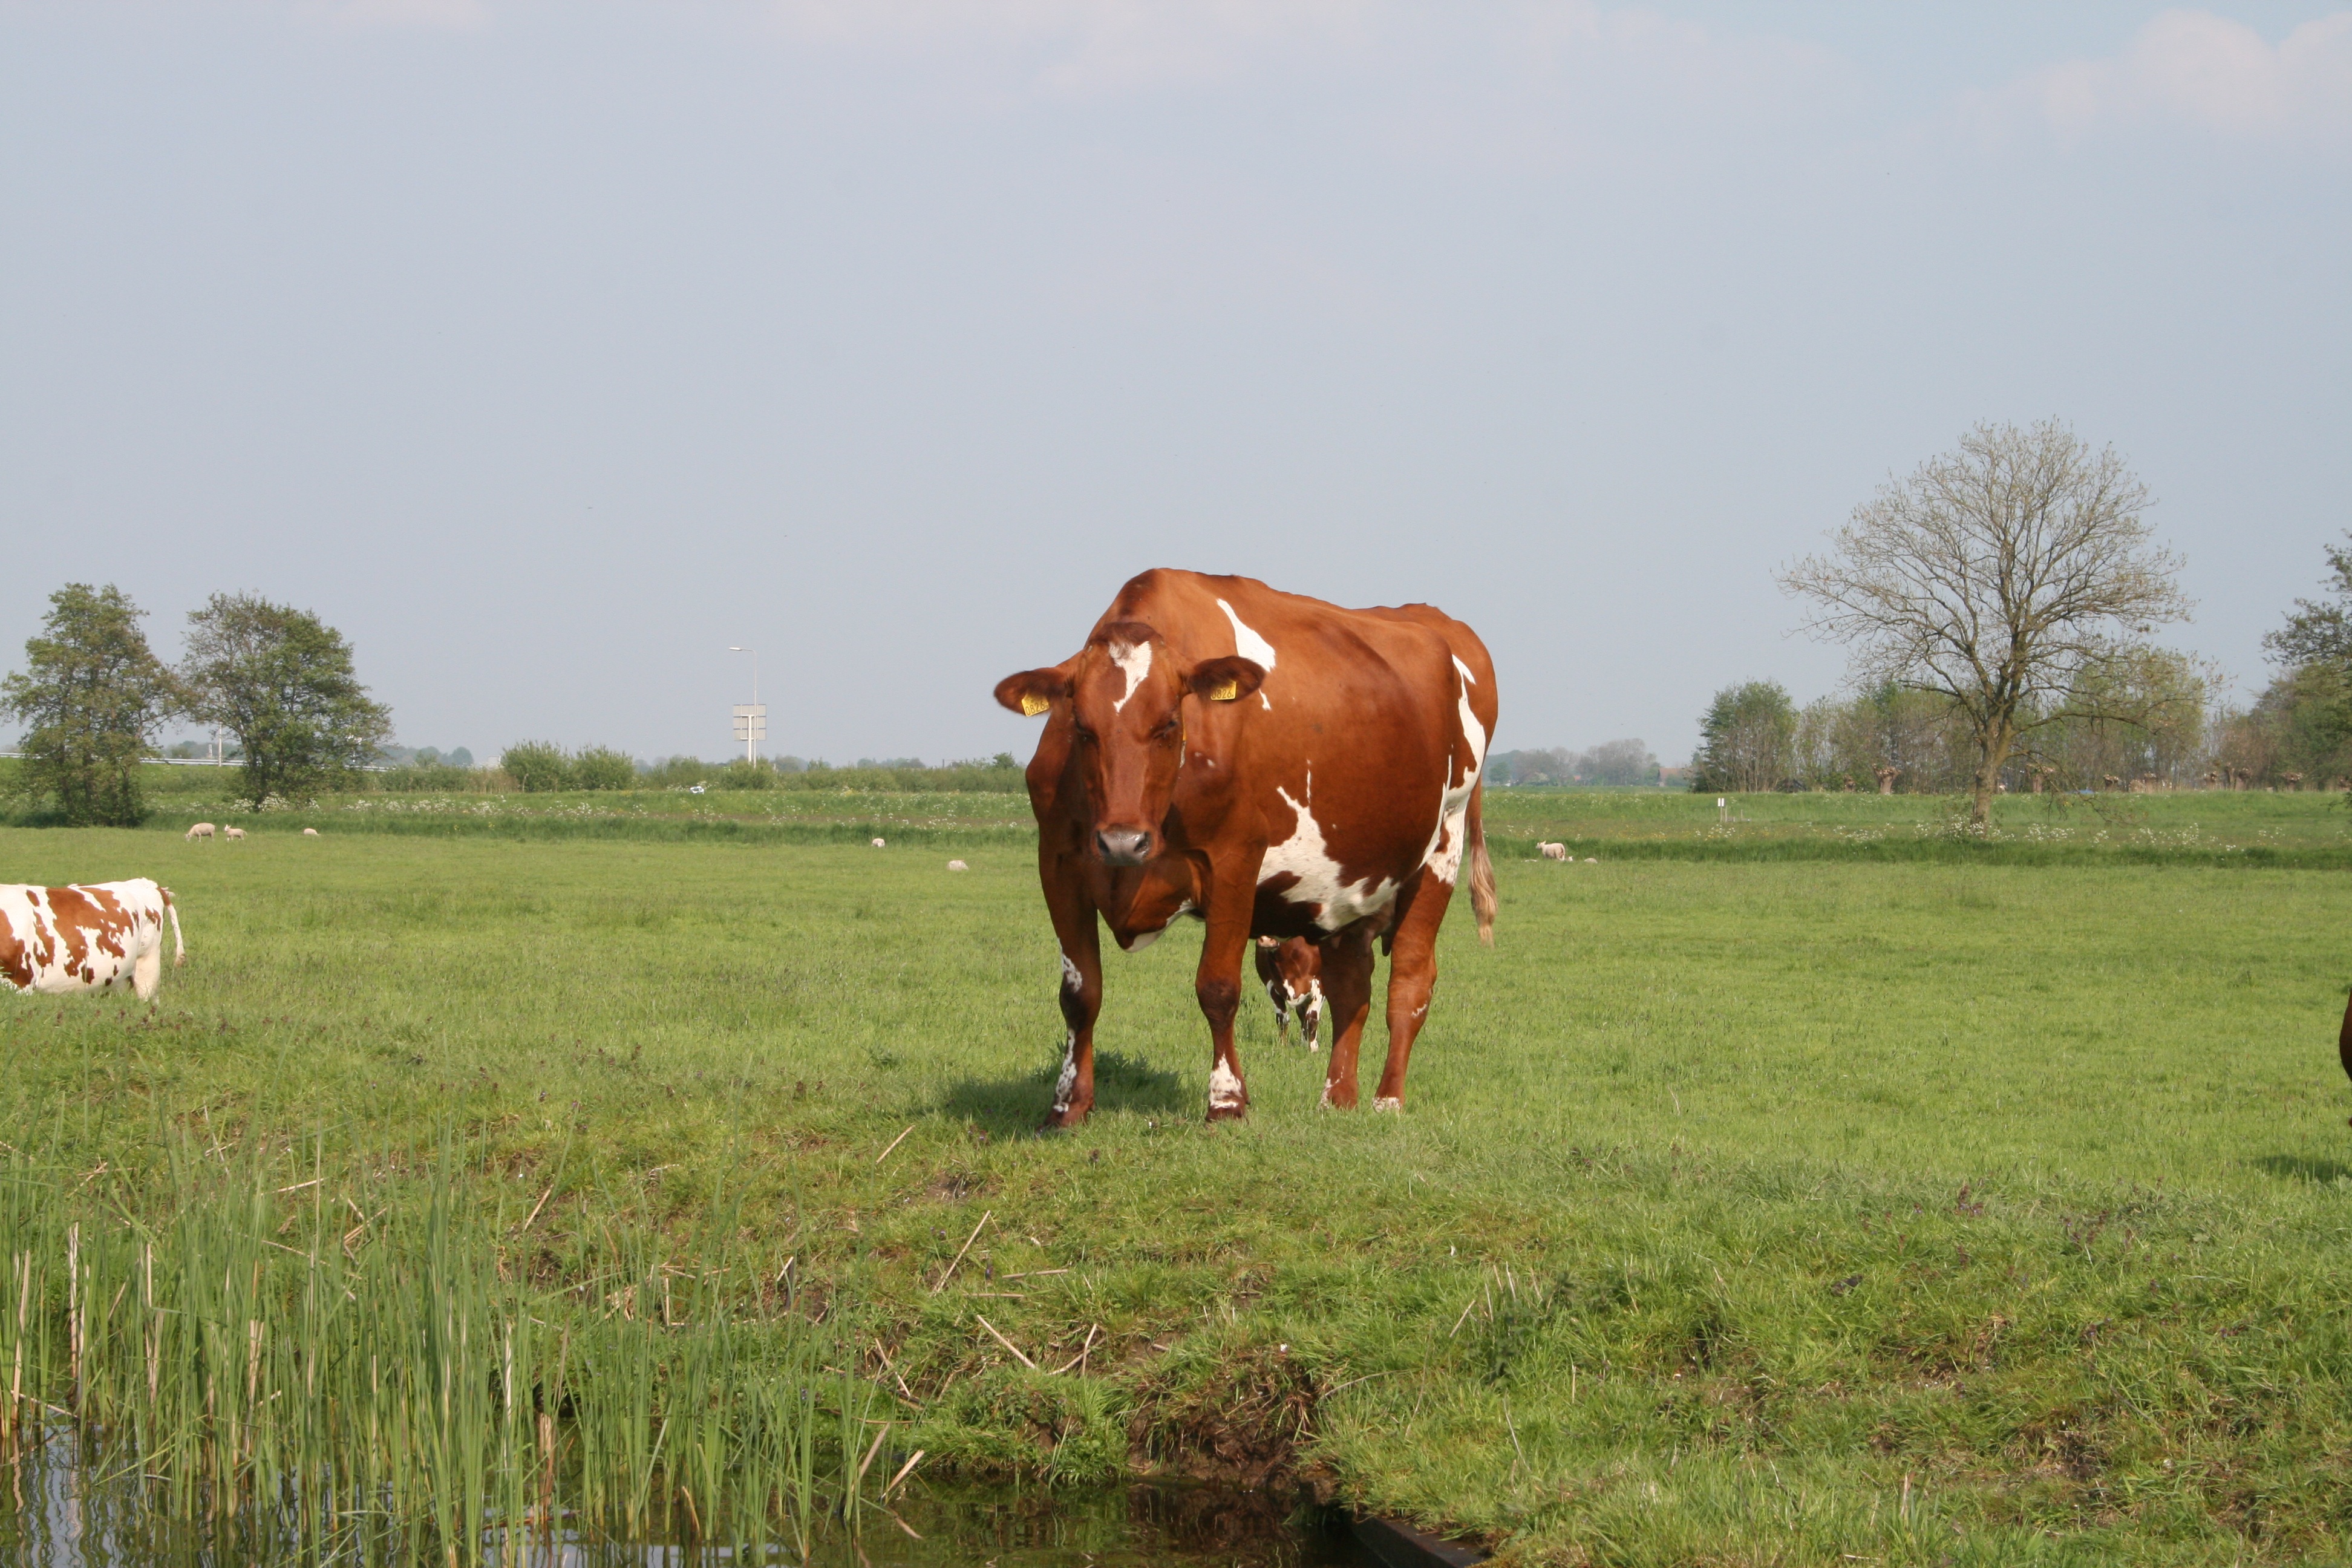
landscape, nature, grass, field, farm, meadow, prairie, herd, pasture, grazing, ranch, mammal, agriculture, plain, cows, grassland, habitat, rural area, dairy cow, natural environment, cattle like mammal, texas longhorn